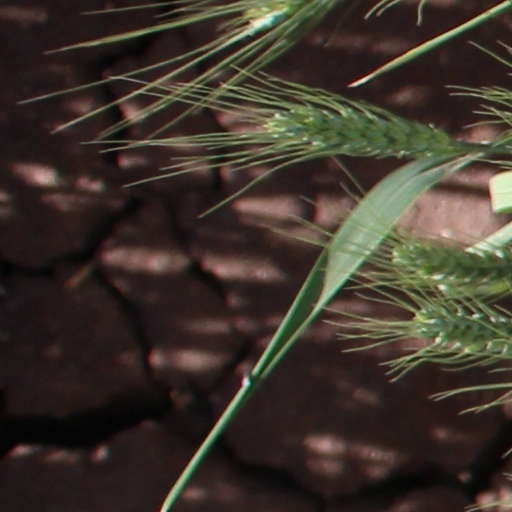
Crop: wheat